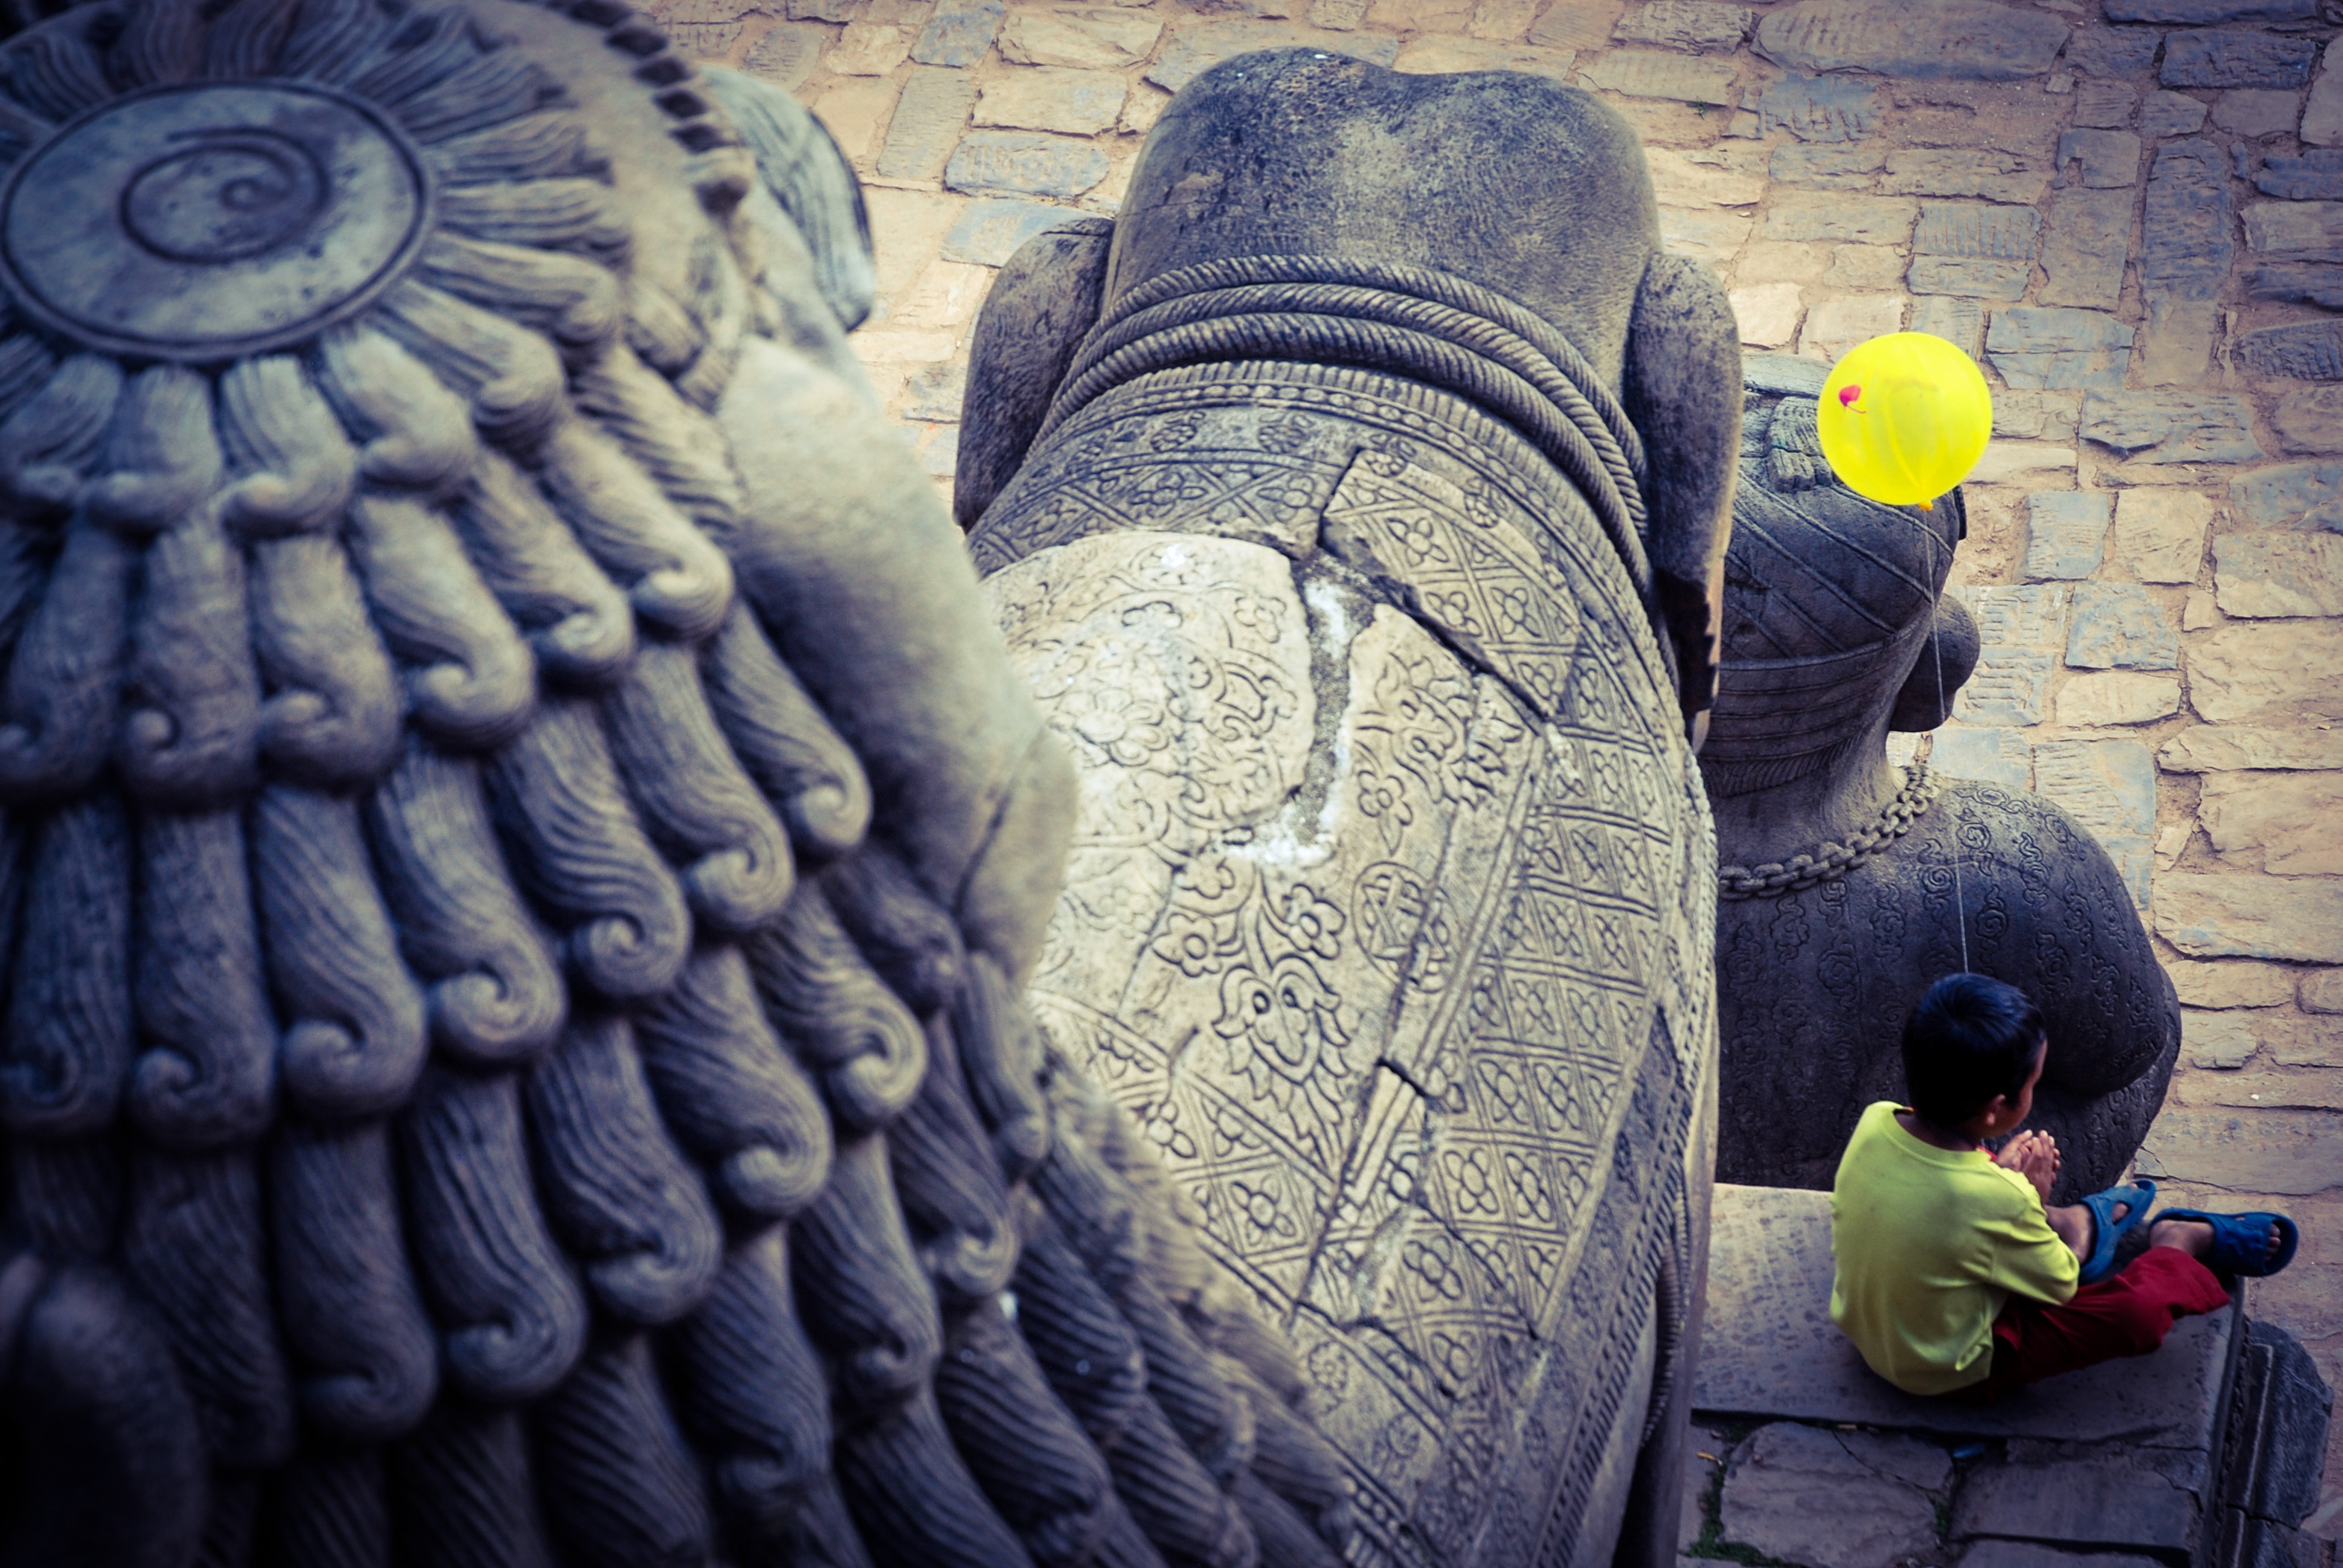
balloon, monument, statue, nepal, sculpture, art, children, temple, carving, stone carving, ancient history